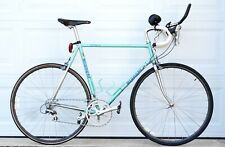
Vehicle type: Bikes